Ashburton Art Gallery and Heritage Centre

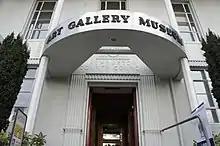
The Art Gallery and Museum's Baring Square building. "Ashburton County Council" can be seen in the door lintel.

By 1978 the museum had a paid staff member, Mrs M. E. Kenny, who worked four hours a week, increasing to six hours a week by 1987. She was replaced that year by Rita Wright who with the assistance of the Historical Society committee catalogued the collection, initially on a cross-referenced card system and eventually databasing it in PastPerfect. Ashburton Museum heavily depended on Lynda Wallace of the museum liaison service which operated through the 1980s and early 1990s. Wright continued as curator for almost 20 years, and was succeeded by Michael Hanrahan in December 2006. Ashburton DIstrict Council took over management of the museum in 2014 with the opening of the Heritage Centre.